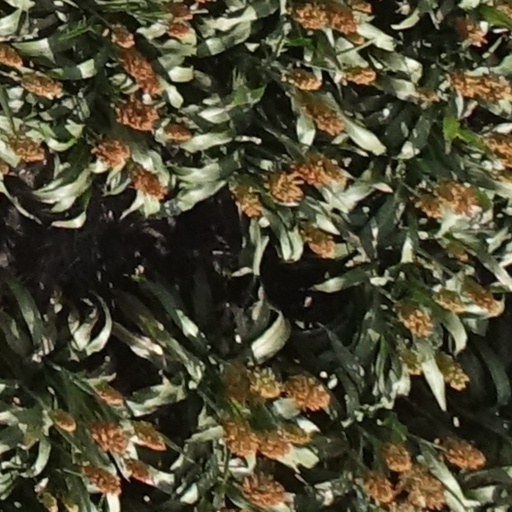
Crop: sorghum